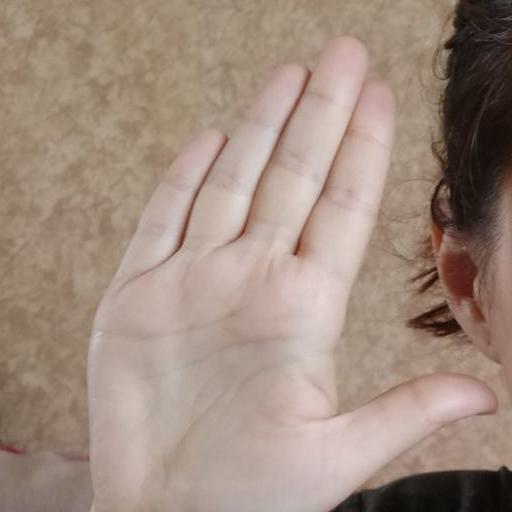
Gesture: stop